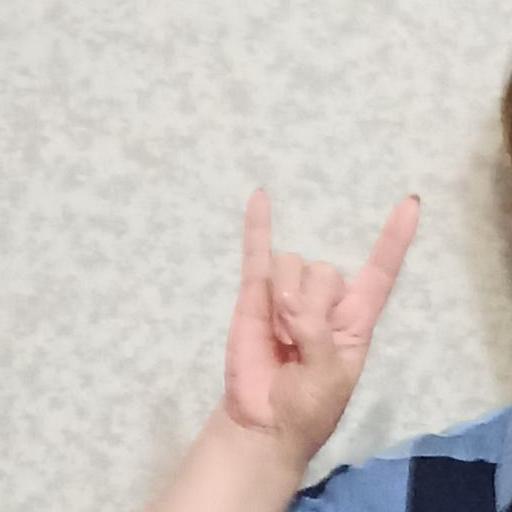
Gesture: rock